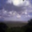
Label: plain